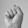
ASL letter: S